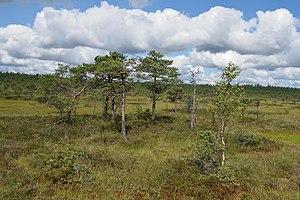
La réserve naturelle Endla en Estonie.